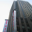
Label: skyscraper